Battle of Manila (1898)

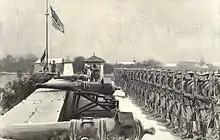
"Raising the American flag over Fort Santiago, Manila, on the evening of August 13, 1898." drawing from "Harper's Pictorial History of the War with Spain".

The Battle of Manila, sometimes called the Mock Battle of Manila, was a land engagement which took place in Manila on August 13, 1898, at the end of the Spanish–American War, three months after the decisive victory by Commodore Dewey's Asiatic Squadron at the Battle of Manila Bay. The belligerents were Spanish forces led by Governor-General of the Philippines Fermín Jáudenes, and American forces led by United States Army Major General Wesley Merritt and United States Navy Commodore George Dewey. American forces were supported by units of the Philippine Revolutionary Army, led by Emilio Aguinaldo.